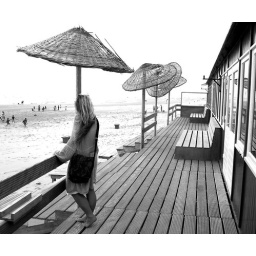
woman in the beach house